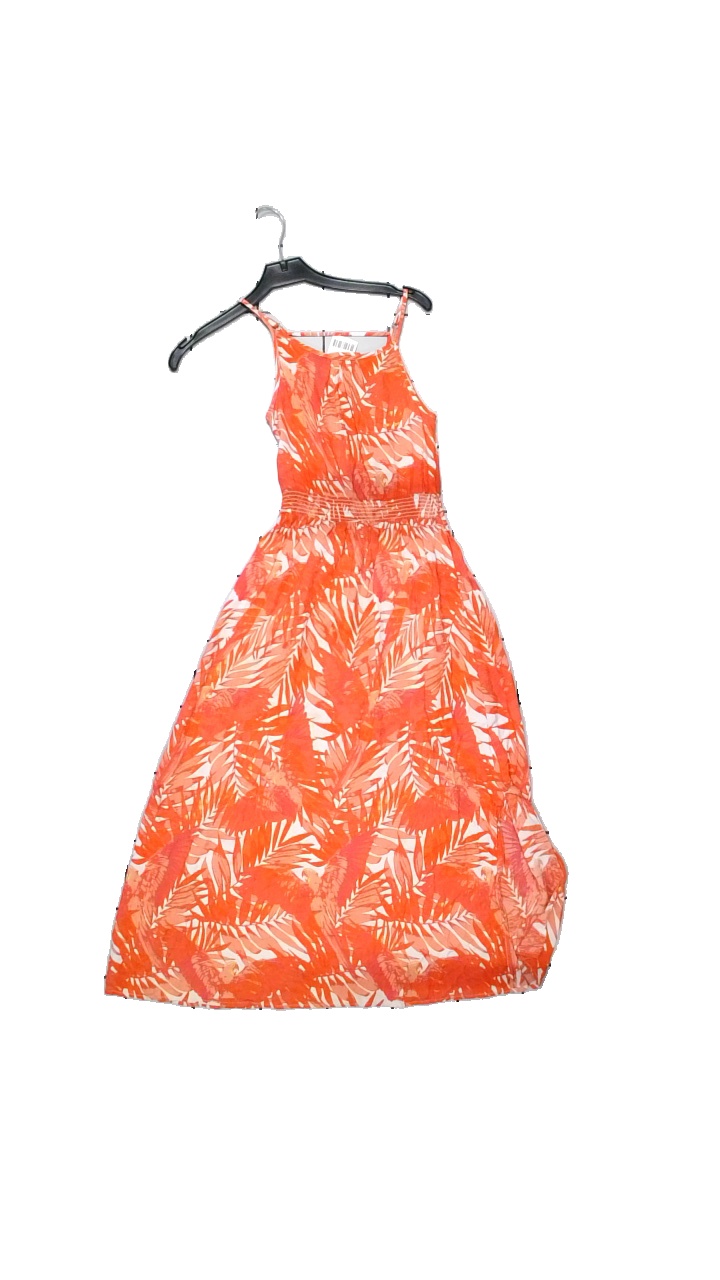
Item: Dress (Children)
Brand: H&m
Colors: Red, Orange, White, Multicolor
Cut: Loose
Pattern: Floral print
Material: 100% viscose
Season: Summer
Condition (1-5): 4
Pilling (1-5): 5
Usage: Reuse
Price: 50-100